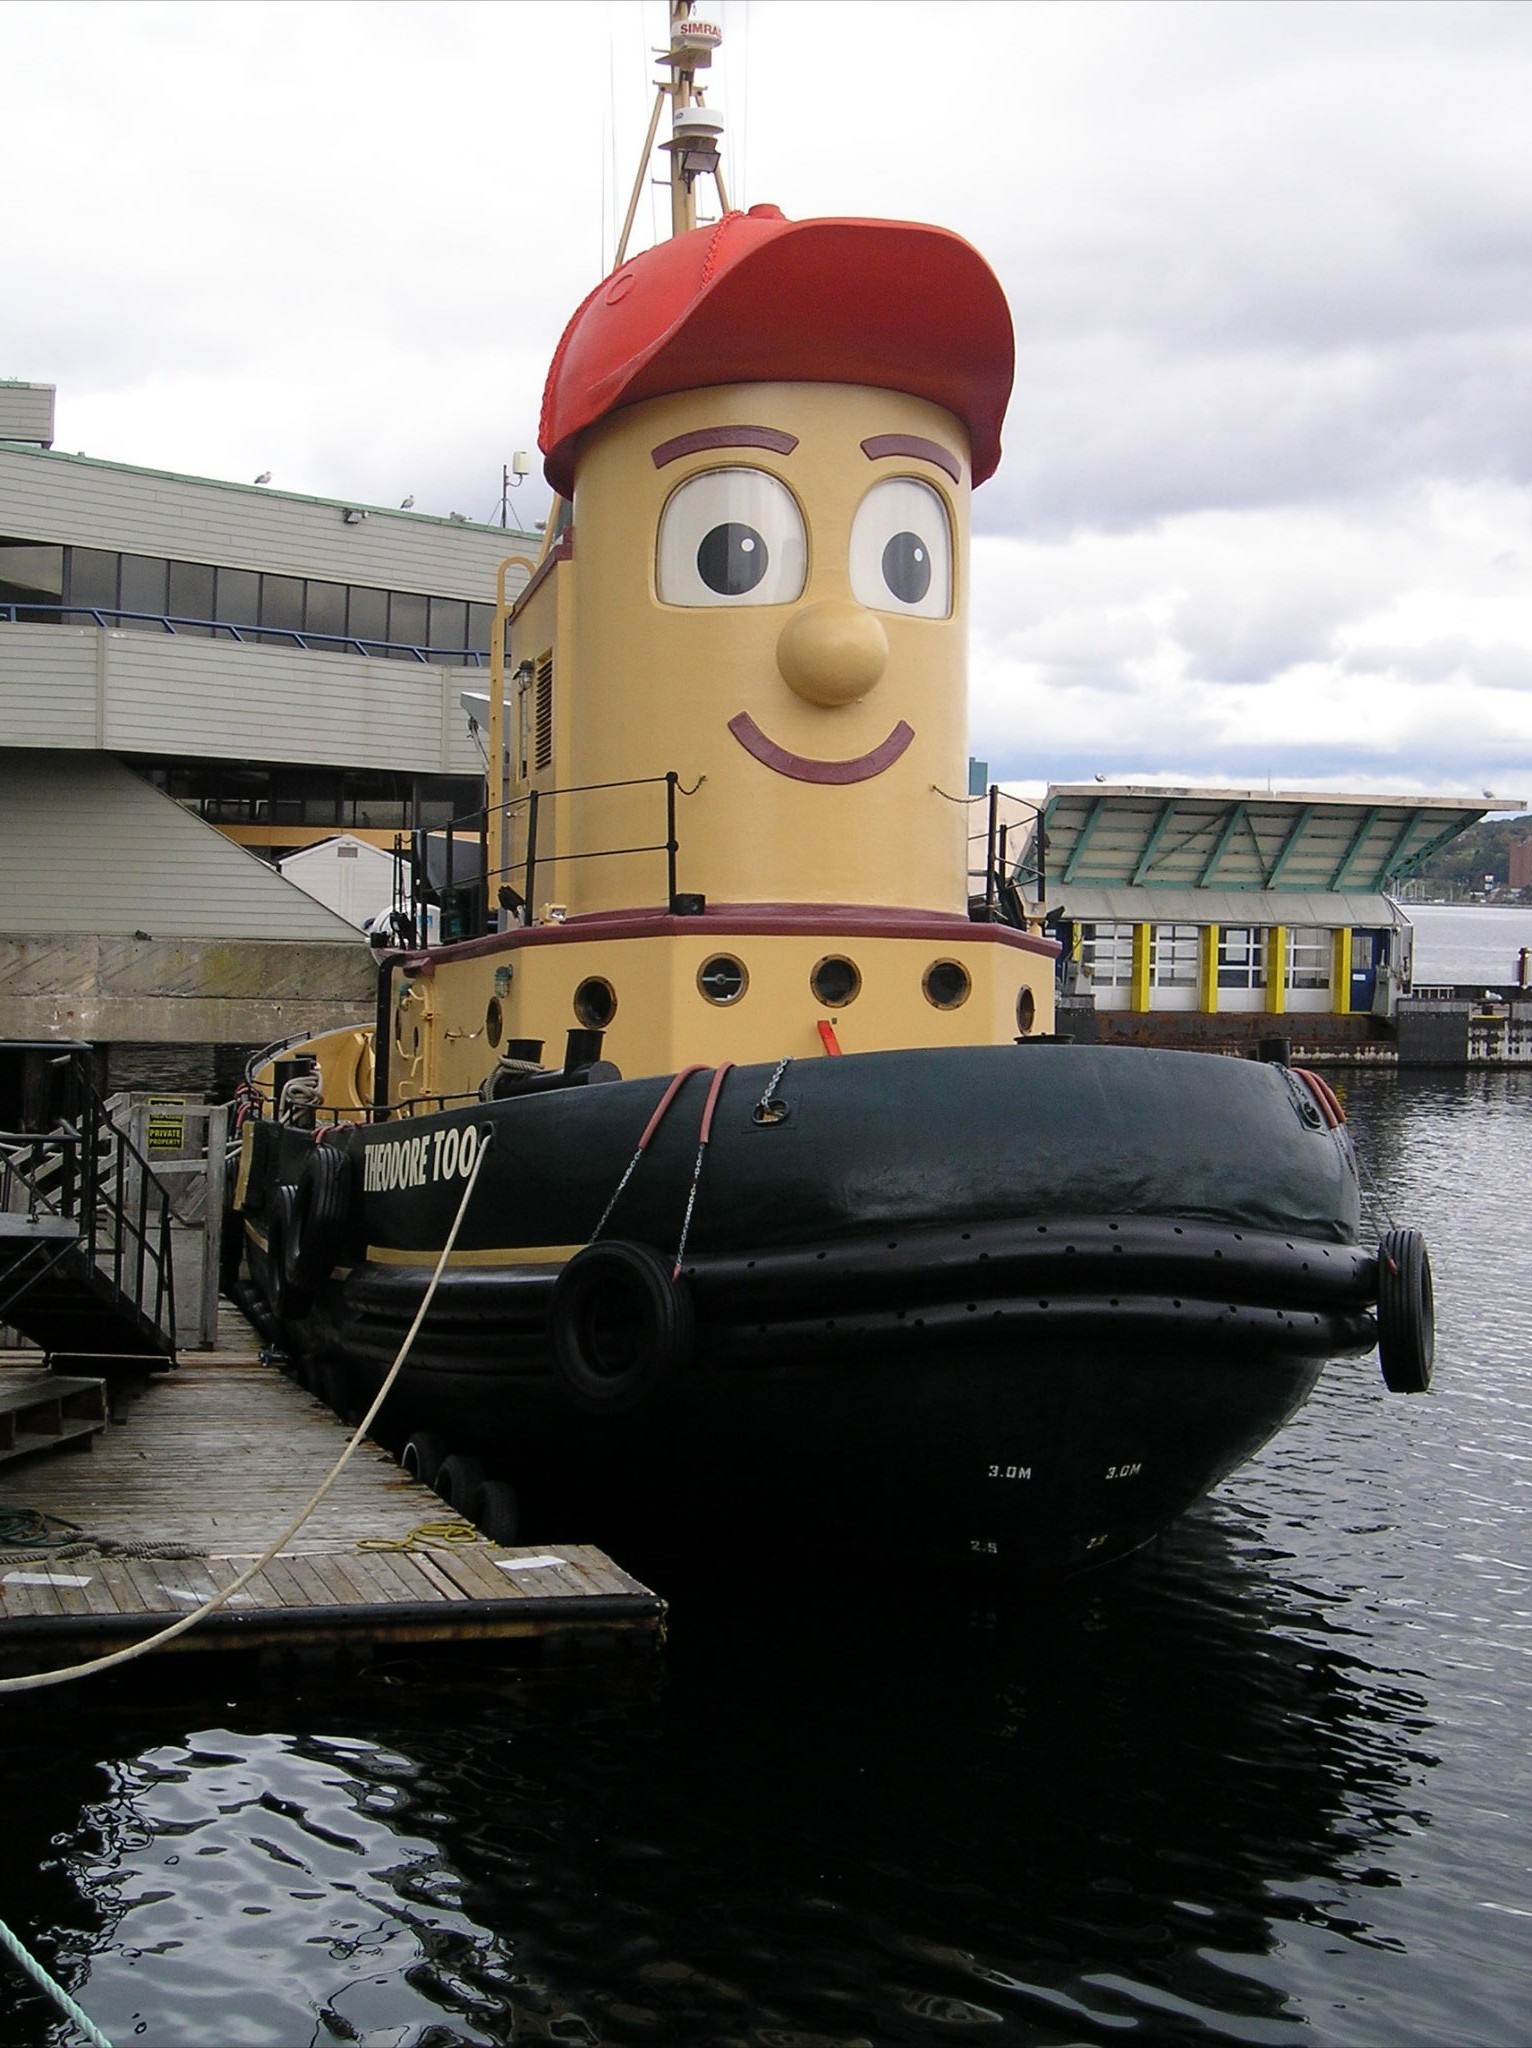
boat, ship, vehicle, canada, tugboat, watercraft, tugs, tug boat, nova scotia, theodore tugboat